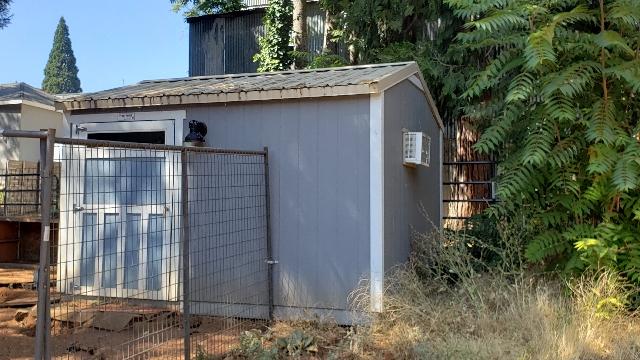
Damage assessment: no_damage